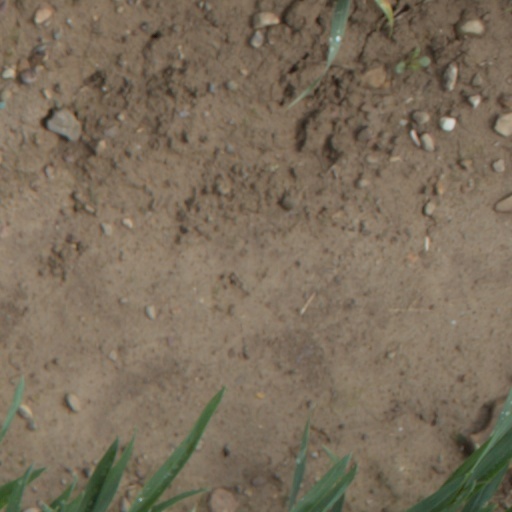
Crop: wheat